Bug River Poles

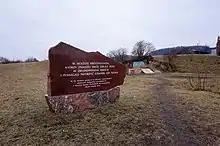
The monument in Gdańsk, commemorating the Bug River Poles who settled in the city following the end of World War II, and helped rebuild it.

The Borderlands Poles are the collection of the ethnographic groups of Polish people from the area of the Eastern Borderlands, an area to the east of modern borders of Poland, within the modern territory of Belarus, Lithuania, Ukraine. They are mostly descendants of Masovians, and to a lesser extent, Lesser Poland people, some of whom colonised the area across centuries.